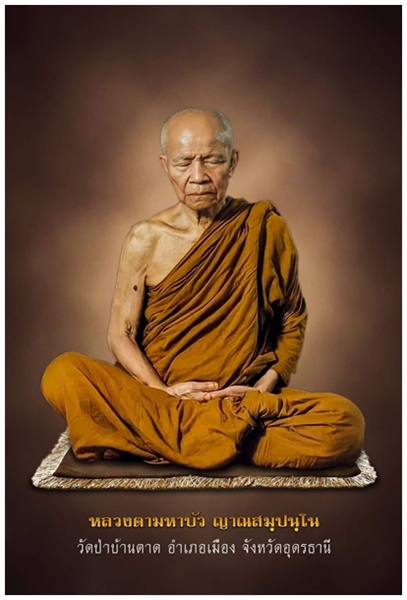
พระธรรมวิสุทธิมงคล (บัว ญาณสมฺปนฺโน)

| ชื่อ = บัว
| ชื่อภาพ = ไฟล์:หลวงตามหาบัว.jpg|260px
| ฉายา = ญาณสมฺปนฺโน
| ชื่อทั่วไป = หลวงตาบัว, หลวงตามหาบัว
| สมณศักดิ์ = พระธรรมวิสุทธิมงคล,วิ.
| วันเกิด = 12 สิงหาคม พ.ศ. 2456
| วันบวช = 12 พฤษภาคม พ.ศ. 2477
| วันตาย = 30 มกราคม พ.ศ. 2554
| อายุ =
| วัด = วัดป่าบ้านตาด
| จังหวัด = อุดรธานี
| สังกัด = ธรรมยุติกนิกาย
| วุฒิ = นักธรรมชั้นเอก, เปรียญธรรม 3 ประโยค
| ตำแหน่ง = อดีตเจ้าอาวาสวัดเกษรศีลคุณ (วัดป่าบ้านตาด)
พระธรรมวิสุทธิมงคล,วิ. นามเดิม บัว โลหิตดี ฉายา ญาณสมฺปนฺโน,ป.ธ.3 หรือที่นิยมเรียกกันว่า หลวงตามหาบัว หรือ หลวงตาบัว (12 สิงหาคม พ.ศ. 2456 - 30 มกราคม พ.ศ. 2554) เป็นพระภิกษุคณะธรรมยุติกนิกาย ชาวจังหวัดอุดรธานี เจ้าอาวาสองค์แรกของวัดป่าบ้านตาด (วัดเกษรศีลคุณ) เป็นวิปัสสนาจารย์สายพระป่าในประเทศไทย ศิษย์ของพระครูวินัยธรมั่น ภูริทตฺโต ซึ่งมีโอกาสอุปฐากรับใช้หลวงปู่มั่นในช่วงปัจฉิมวัยและเป็นผู้หนึ่งที่ได้บันทึกประวัติของหลวงปู่มั่นโดยละเอียดในเวลาต่อมา
หลวงตามหาบัวเป็นที่รู้จักในฐานะพระนักปฏิบัติวิปัสสนากรรมฐานผู้มีปฏิปทาที่มั่นคง แน่วแน่ เด็ดขาด และจริงจัง บรรดาศิษยานุศิษย์ของหลวงปู่มั่นต่างนับถือกันว่าท่านเป็นลูกศิษย์องค์หนึ่งที่มีปฏิปทาที่คล้ายคลึงกับหลวงปู่มั่น ภูริทัตโต การกล่าวขวัญถึงท่านในหมู่ผู้ศรัทธามีหลายเรื่องค่อนไปในเชิงอภินิหาร เช่น การล่วงรู้วาระจิตของบุคคลอื่น การที่เศษผม เศษเล็บ และชานหมากของท่านกลายเป็นพระธาตุไปตั้งแต่ครั้งท่านยังมีชีวิตอยู่เป็นต้น
หลังวิกฤตการณ์ทางเศรษฐกิจในประเทศไทยเมื่อ พ.ศ. 2540 หลวงตามหาบัวได้เป็นที่รู้จักอย่างกว้างขวางยิ่งขึ้นทั้งในและนอกประเทศ จากการที่ท่านได้ดำเนินการทอดผ้าป่าทองคำและเงินสกุลดอลลาร์สหรัฐ ภายใต้ชื่อ "โครงการผ้าป่าช่วยชาติ โดยหลวงตามหาบัว ญาณสัมปันโน" เพื่อใช้เป็นทุนสำรองของประเทศไทย ซึ่งโครงการดังกล่าวนี้ได้ดำเนินการมาโดยตลอดในช่วงปัจฉิมวัยของท่าน อย่างไรก็ตาม ในช่วงปัจฉิมวัยนี้เองได้มีเหตุการณ์ที่ทำให้ท่านตกเป็นประเด็นวิพากษ์วิจารณ์ว่าท่านเข้ามายุ่งเกี่ยวทางการเมืองจากนักวิชาการและนักสื่อสารมวลชนจำนวนหนึ่ง เช่น ประเด็นการคัดค้านการรวมบัญชีเงินทุนสำรองของประเทศโดยธนาคารแห่งประเทศไทย ประเด็นการคัดค้านการพิจารณาร่างพระราชบัญญัติสงฆ์ฉบับใหม่ และการเทศนาวิพากษ์วิจารณ์ทักษิณ ชินวัตร ครั้งดำรงตำแหน่งนายกรัฐมนตรีช่วง พ.ศ. 2548 เป็นต้น
== ประวัติ ==
=== ชาติกำเนิด ===
พระธรรมวิสุทธิมงคล หรือ หลวงตามหาบัว เดิมมีชื่อว่า "บัว โลหิตดี" เกิดวันที่ 12 สิงหาคม พ.ศ. 2456 ตรงกับวันอังคาร ขึ้น ๑๑ ค่ำ เดือนเก้า(๙) ปีฉลู ณ ตำบลบ้านตาด อำเภอเมืองอุดรธานี จังหวัดอุดรธานี บิดาของหลวงตามหาบัวชื่อ ทองดี โลหิตดี มารดาของหลวงตามหาบัวชื่อ แพงศรี โลหิตดี และมีพี่น้องทั้งหมด 16 คน ในวัยเด็กท่านเป็นคนที่เลื่อมใสในศาสนาพุทธ โดยได้ทำบุญตักบาตรกับผู้ใหญ่อยู่เสมอ กระทรวงศึกษาธิการ, หยดน้ำบนใบบัว : ลูกกตัญญู,
=== อุปสมบท ===
เมื่อท่านอายุครบอุปสมบทแล้ว บิดาและมารดาของท่านปรารถนาให้ท่านบวชด้วยหวังพึ่งใบบุญ แต่ท่านก็ไม่ตอบรับ ทำให้บิดาและมารดาของท่านถึงกับน้ำตาไหล ท่านจึงกลับพิจารณาออกบวชอีกครั้ง ที่สุดจึงตัดสินใจออกบวชโดยท่านกล่าวกับมารดาว่า "เรื่องการบวชจะบวชให้ แต่ว่าใครจะมาบังคับไม่ให้สึกไม่ได้นะ บวชแล้วจะสึกเมื่อไหร่ก็สึก ใครจะมาบังคับว่าต้องเท่านั้นปีเท่านี้เดือนไม่ได้นะ" ซึ่งมารดาก็ตกลงตามที่ท่านขอกระทรวงศึกษาธิการ, หยดน้ำบนใบบัว : เหตุแห่งการบวช
ท่านอุปสมบทเมื่อวันที่ 12 พฤษภาคม พ.ศ. 2477 ที่วัดโยธานิมิตร ตำบลหนองบัว อำเภอเมือง จังหวัดอุดรธานี โดยมีพระธรรมเจดีย์ (จูม พนฺธุโล) วัดโพธิสมภรณ์ จังหวัดอุดรธานี เป็นพระอุปัชฌาย์ โดยได้ฉายานามว่า "ญาณสมฺปนฺโน" แปลว่า "ถึงพร้อมแล้วด้วยญาณ" ‘หลวงตามหาบัว’ อริยะสงฆ์ผู้มอบธรรมและประโยชน์แก่แผ่นดิน , ASTVผู้จัดการรายวัน, 31 มกราคม พ.ศ. 2554 ท่านมีความเคารพเลื่อมในเรื่องการภาวนาและกรรมฐาน ท่านได้สอบถามวิธีการภาวนาจากพระอุปัชฌาย์ของท่านและได้รับการแนะนำให้ภาวนาว่า "พุทโธ" ท่านจึงปฏิบัติภาวนาและเดินจงกรมเป็นประจำ
=== เรียนปริยัติ ===
ระหว่างนั้นท่านเริ่มเรียนหนังสือทางธรรมและศึกษาเกี่ยวกับพุทธประวัติ รวมทั้งพุทธสาวก โดยหลังจากพุทธสาวกเหล่านั้นได้รับพระโอวาทจากพระพุทธเจ้าแล้วจะเดินทางไปบำเพ็ญในป่าอย่างจริงจังจนสำเร็จอรหันต์ ทำให้ท่านเกิดความเลื่อมใสและตั้งใจปฏิบัติเพื่ออรหัตผลให้ได้ จึงตั้งสัจอธิษฐานว่า เมื่อเรียนจบเปรียญธรรม 3 ประโยคแล้วจะออกปฏิบัติกรรมฐานโดยถ่ายเดียวกระทรวงศึกษาธิการ, หยดน้ำบนใบบัว : ศรัทธาในธรรม
อย่างไรก็ตาม ท่านยังสงสัยว่า ถ้าท่านดำเนินตามแนวทางปฏิบัติตามพระสาวกเหล่านั้น จะสามารถบรรลุถึงจุดที่ท่านเหล่านั้นบรรลุหรือไม่ และอริยบุคคล|มรรคผลนิพพานจะมีอยู่เหมือนครั้งพุทธกาลหรือไม่ ความสงสัยเหล่านี้ทำให้ท่านมุ่งหวังได้พบกับพระอาจารย์มั่น ภูริทตฺโต ซึ่งท่านเชื่อมั่นว่าท่านอาจารย์มั่นจะสามารถไขปัญหานี้ให้ท่านได้
ท่านเดินทางศึกษาพระปริยัติในหลายแห่ง อาทิ วัดสุทธจินดาวรวิหาร จังหวัดนครราชสีมา, วัดบรมนิวาสราชวรวิหาร กรุงเทพมหานคร โดยมีสมเด็จพระมหาวีรวงศ์ (พิมพ์ ธมฺมธโร) เป็นอาจารย์สอนปริยัติธรรม จากนั้น ท่านเดินทางไปเรียนพระปริยัติธรรมที่วัดเจดีย์หลวงวรวิหาร จังหวัดเชียงใหม่ เวลานั้นพระธรรมเจดีย์ (จูม พันธุโล) ซึ่งเป็นพระอุปัชฌาย์ของท่านได้อาราธนานิมนต์พระอาจารย์มั่น ภูริทตฺโต ขอให้ไปจำพรรษาที่จังหวัดอุดรธานี พระอาจารย์มั่นรับนิมนต์นี้และได้เดินทางมาพักที่วัดเจดีย์หลวงชั่วคราวจึงทำให้ท่านได้พบพระอาจารย์มั่น ภูริทตฺโต ครั้งแรก ท่านศึกษาทางปริยัติที่วัดแห่งนี้ จนสอบได้นักธรรมชั้นเอกและเปรียญธรรม 3 ประโยคใน พ.ศ. 2484 นับเป็นปีที่ท่านบวชได้ 7 พรรษา
=== ปฏิบัติกรรมฐาน ===
หลังสำเร็จการศึกษาทางปริยัติ ท่านเดินทางไปจังหวัดนครราชสีมาเพื่อปฏิบัติกรรมฐานได้ระยะหนึ่ง จึงเดินทางไปจังหวัดสกลนครโดยตั้งใจไปถวายตัวเป็นลูกศิษย์ของพระอาจารย์มั่น โดยพระอาจารย์มั่นรับท่านเป็นลูกศิษย์และได้พูดขึ้นว่ากระทรวงศึกษาธิการ, หยดน้ำบนใบบัว : แสวงหาครูบาอาจารย์
คำกล่าวนี้ทำให้ท่านเชื่อมั่นว่ามรรคผลนิพพานมีจริงและเชื่อมั่นพระอาจารย์มั่นที่ไขข้อข้องใจได้ตรงจุด ท่านรักษาระเบียบวินัยข้อวัตรปฏิบัติต่าง ๆ อย่างเคร่งครัด หลังจากศึกษาอยู่กับพระอาจารย์มั่นในพรรษาที่ 2 ท่านเริ่มหักโหมความเพียรในการปฏิบัติกรรมฐาน จนผิวหนังบริเวณก้นช้ำระบมและแตกในที่สุด พระอาจารย์มั่นเตือนว่า "กิเลสมันไม่ได้อยู่กับร่างกายนะ มันอยู่กับจิต" ซึ่งท่านก็น้อมรับคำเตือนของพระอาจารย์มั่นทันที
อย่างไรก็ตาม ด้วยจริตนิสัยของท่านเรื่องการภาวนานั้นถูกกับการอดอาหารเพราะทำให้ธาตุขันธ์เบาสบาย การตั้งสติทำสมาธิภาวนาก็ง่าย และช่วยให้การบำเพ็ญจิตภาวนาเจริญขึ้นได้เร็วกว่าขณะที่ออกฉันตามปกติ แม้มีผู้คัดค้านก็ไม่ทำให้ท่านเปลี่ยนใจได้ ด้วยท่านพิจารณาแล้วว่าพระพุทธเจ้าทรงอนุญาตให้พระภิกษุอดอาหารเพื่อบำเพ็ญจิตตภาวนาได้ แต่ไม่ใช่เพื่อการโอ้อวดหรืออดเพียงอย่างเดียวโดยไม่ฝึกฝนด้านจิตภาวนาเลยซึ่งไม่เกิดประโยชน์ ดังนั้น ท่านจึงใช้อุบายนี้เพื่อบำเพ็ญจิตตภาวนาเรื่อยมากระทรวงศึกษาธิการ, หยดน้ำบนใบบัว : อุตสาหะพากเพียรฝึกฝนจิต
ในพรรษาที่ 10 ท่านฝึกสมาธิจนมั่นคงหนักแน่นและสามารถอยู่ในสมาธิได้เท่าไหร่ก็ได้ ท่านมีความสุขอย่างยิ่งจากที่จิตใจไม่ฟุ้งซ่าน ท่านติดอยู่ในขั้นสมาธิอยู่ถึง 5 ปี โดยไม่ก้าวหน้าสู่ขั้นปัญญา จนกระทั่ง พระอาจารย์มั่นจึงให้อุบายเพื่อให้ท่านออกพิจารณาทางด้านปัญญาและเตือนท่านว่า "...สมาธิของพระพุทธเจ้า สมาธิต้องรู้สมาธิ ปัญญาต้องรู้ปัญญา อันนี้มันเอาสมาธิเป็นนิพพานเลย มันบ้าสมาธินี่ สมาธินอนตายอยู่นี่หรือเป็นสัมมาสมาธิ..." ท่านจึงออกจากสมาธิและพิจารณาทางด้านปัญญาต่อไปกระทรวงศึกษาธิการ, หยดน้ำบนใบบัว : สมาธิแน่นหนามั่นคง
ท่านได้บรรลุธรรมขั้นสูงสุดในวันที่ 15 พฤษภาคม พ.ศ. 2493 แรม 14 ค่ำ เดือน 6 เวลา 5 ทุ่มตรง บนหลังเขาซึ่งปัจจุบันเป็นที่ตั้งของวัดดอยธรรมเจดีย์ จังหวัดสกลนคร กระทรวงศึกษาธิการ, หยดน้ำบนใบบัว : คืนแห่งความสำเร็จ
=== ก่อตั้งวัดป่าบ้านตาด ===
ไฟล์:Luang Ta Maha Bua and Phra Maha Amborn in Ban Taad, Udon Thani, 1965.jpg|thumb|หลวงตามหาบัว ออกบิณฑบาตในตอนเช้า บริเวณวัดป่าบ้านตาด ในปี พ.ศ. 2508
ด้วยเหตุที่โยมมารดาของท่านล้มป่วยเป็นอัมพาต ท่านจึงพาโยมมารดากลับมารักษาตัวที่บ้านตาดอันเป็นบ้านเกิด หลังรักษาตัวหายขาดแล้ว ท่านพิจารณาเห็นว่าโยมมารดาของท่านก็อายุมากแล้ว จะพาไปอยู่ในถิ่นทุรกันดารเพื่อการปลีกวิเวกตามนิสัยของท่านจะทำให้โยมมารดาลำบาก ประจวบกับเวลานั้นชาวบ้านตาดมีความประสงค์ให้ท่านตั้งวัดขึ้นที่นั่นเช่นกัน โดยชาวบ้านร่วมกันถวายที่ดินให้เป็นที่ตั้งวัด ดังนั้น วัดป่าบ้านตาดจึงเริ่มก่อตั้งขึ้น ณ หมู่บ้านบ้านตาด ตำบลบ้านตาด อำเภอเมือง จังหวัดอุดรธานี ตั้งแต่ พ.ศ. 2498กระทรวงศึกษาธิการ, หยดน้ำบนใบบัว : เสาหลักกรรมฐาน ต่อมา กระทรวงศึกษาธิการได้ประกาศตั้งขึ้นเป็นวัดในพระพุทธศาสนา เมื่อวันที่ 17 กันยายน พ.ศ. 2513 โดยให้ชื่อว่า "วัดเกษรศีลคุณ"ราชกิจจานุเบกษา, ประกาศกระทรวงศึกษาธิการ เรื่อง ตั้งวัดในบวรพระพุทธศาสนา วัดเกษรศีลคุณ, เล่ม ๘๗, ตอน ๙๕ ง ฉบับพิเศษ, ๑๖ ตุลาคม พ.ศ. ๒๕๑๓, หน้า ๖๐
=== มรณภาพ ===
พระธรรมวิสุทธิมงคล อาพาธลำไส้อุดตัน และมีปอดติดเชื้อมานานกว่า 6 เดือน คณะแพทย์ถวายการรักษาอย่างต่อเนื่อง และมีการสร้างกุฏิปลอดเชื้อให้แก่พระเดชพระคุณ แต่อาการอาพาธไม่ดีขึ้น จนเมื่อวันที่ 30 มกราคม พ.ศ. 2554 เวลา 02.49 น. ตรวจพบสมองของพระเดชพระคุณหยุดทำงานใน ต่อมา ตรวจพบม่านตาขยายไม่มีปฏิกิริยาตอบสนองที่ฝ่ามือฝ่าเท้า ออกซิเจนในเลือดเป็น 0 จากนั้นเวลา 03.53 น. ความดันโลหิตมีค่าเป็น 0 หัวใจหยุดเต้นและหยุดการหายใจ จึงเป็นอันมรณภาพ สิริอายุได้ 97 ปี 5 เดือน 18 วัน 76 พรรษา
พระบาทสมเด็จพระมหาภูมิพลอดุลยเดชมหาราช บรมนาถบพิตรทรงพระกรุณาโปรดเกล้าโปรดกระหม่อมให้สมเด็จเจ้าฟ้าฯ กรมพระศรีสวางควัฒน วรขัตติยราชนารี เสด็จแทนพระองค์ไปทรงเป็นประธานพิธีถวายน้ำหลวงสรงศพพระธรรมวิสุทธิมงคล (บัว ญาณสมฺปนฺโน) และทรงวางพวงมาลาหลวง พวงมาลาของสมเด็จพระนางเจ้าสิริกิติ์ พระบรมราชินีนาถ พระบรมราชชนนีพันปีหลวง, พระบาทสมเด็จพระวชิรเกล้าเจ้าอยู่หัว (เมื่อครั้งดำรงพระราชอิสริยยศ สมเด็จพระบรมโอรสาธิราช เจ้าฟ้ามหาวชิราลงกรณ สยามมกุฎราชกุมาร), สมเด็จพระกนิษฐาธิราชเจ้า กรมสมเด็จพระเทพรัตนราชสุดาฯ สยามบรมราชกุมารี พวงมาลาส่วนพระองค์ และพวงมาลาของพระบรมวงศานุวงศ์ทุกพระองค์ ในการนี้ พระบาทสมเด็จพระมหาภูมิพลอดุลยเดชมหาราช บรมนาถบพิตรพระราชทานโกศโถและทรงรับพระพิธีธรรมไว้ในพระบรมราชานุเคราะห์ 7 วัน และสมเด็จพระสังฆราชเจ้า กรมหลวงวชิรญาณสังวร ประทานบำเพ็ญพระราชกุศล 1 วัน โดยโปรดให้พระเทพสารเวที (บุญยนต์ ปุญฺญาคโม)|พระธรรมมงคลวุฒาจารย์ (บุญยนต์ ปุญฺญาคโม) ผู้ปฏิบัติหน้าที่เลขานุการสมเด็จพระสังฆราช เป็นผู้แทนพระองค์เดินทางมาร่วมประกอบพิธีธรรม สมเด็จพระสังฆราชโปรดให้ส่งผู้แทนพระองค์ร่วมพิธีหลวงตามหาบัว , เดลินิวส์, 2 กุมภาพันธ์ พ.ศ. 2554 จากนั้นจึงเปิดให้พ่อค้า ประชาชน ส่วนราชการต่าง ๆ เป็นเจ้าภาพตลอดไป
ส่วนพินัยกรรมที่ท่านเขียนตั้งแต่วันที่ 7 พฤษภาคม พ.ศ. 2543 นั้น สรุปความได้ว่า ให้นำทองคำที่ได้รับบริจาคไปหลอม ส่วนเงินสดที่ได้รับบริจาคให้นำไปซื้อทองคำ แล้วนำมาหลอมรวมและมอบให้ธนาคารแห่งประเทศไทยเพื่อเป็นทุนสำรองเงินตราของฝ่ายบำบัดธนาคารแห่งประเทศไทย และไม่มีเจตนาให้ใช้ในงานอื่น โดยตั้งพระสุดใจ ทนฺตมโน รองเจ้าอาวาสวัดป่าบ้านตาด เป็นผู้จัดการมรดก รวมทั้งตั้งคณะกรรมการจัดงานศพและจัดการดูแลทรัพย์สินทั้งปวงอีก 9 คน เปิดพินัยกรรมหลวงตามหาบัว-แปรทรัพย์เป็นทองคำแท่งมอบให้ธปท. , ข่าวสดออนไลน์, 30 มกราคม พ.ศ. 2554 เปิดพินัยกรรมสุดท้าย"หลวงตามหาบัว" ให้นำทองคำ-เงิน หลอมรวมมอบ"แบงก์ชาติ", มติชนออนไลน์, 30 มกราคม พ.ศ. 2554
== การช่วยเหลือสังคม ==
=== ด้านสาธารณสุข ===
การสงเคราะห์ด้านสาธารณสุขนั้นเป็นสิ่งที่ท่านเอาใจใส่มาโดยตลอด โดยท่านสอนเสมอว่า "มนุษย์เราไม่ว่าจะยากดีมีจนล้วนเป็นเพื่อนร่วมทุกข์ เกิด แก่ เจ็บ ตายด้วยกัน ดังนั้นท่านจึงไม่ให้ประมาทกัน ควรช่วยเหลือเกื้อกูลกันเพราะหากมนุษย์ไม่ช่วยสงเคราะห์มนุษย์ด้วยกันแล้วใครจะช่วย เรื่องความเจ็บป่วยนั้น เจ็บไปแค่หนึ่งแต่ครอบครัวก็ป่วยด้วยความห่วงใยอีกเท่าไหร่ ดังนั้น จึงควรเห็นใจกัน"กระทรวงศึกษาธิการ, หยดน้ำบนใบบัว : โรงพยาบาล ท่านมักออกเยี่ยมโรงพยาบาลต่าง ๆ เป็นประจำ พร้อมนำข้าวสารอาหารแห้ง เครื่องใช้ต่าง ๆ ไปมอบให้เสมอ โดยเฉพาะโรงพยาบาลที่อยู่ในถิ่นทุรกันดารท่านจะให้ความช่วยเหลือทุกด้านทั้งอาหารการกินและเครื่องมือแพทย์ ส่วนโรงพยาบาลที่อยู่บริเวณอู่ข้าวอู่น้ำท่านจะช่วยเหลือทางด้านเครื่องมือแพทย์ไป ก่อนสงเคราะห์ด้านปัจจัย ท่านจะพิจารณาถึงความจำเป็นของเครื่องมือ รวมถึงกิริยามารยาทของหมอพยาบาลในการปฏิบัติต่อผู้ป่วยว่าเป็นอย่างไร จะสามารถนำเครื่องมือที่ท่านมอบให้ไปใช้เพื่อประโยชน์แก่ผู้ป่วยได้จริงหรือไม่ และเมื่อมีโอกาสอันควร ท่านจะแสดงธรรมเตือนหมอพยาบาลและเจ้าหน้าที่ของโรงพยาบาลอยู่เสมอ
ท่านให้การสงเคราะห์ทางด้านการแพทย์และสาธารณสุขในหลาย ๆ ด้าน ทั้งให้ปัจจัยซื้ออุปกรณ์การแพทย์ รถพยาบาล ที่ดิน สร้างและปรับปรุงตึกของโรงพยาบาล เป็นต้น รวมทั้งตั้งกองทุนและมูลนิธิหลายแห่งเพื่อช่วยเหลือคนพิการหรือผู้ป่วยไร้ยาก เช่น กองทุนช่วยเหลือผู้ป่วยที่ยากจนและไร้ที่พึ่ง มูลนิธิรวมเมตตามหาคุณ นอกจากนี้ ท่านยังให้ความอนุเคราะห์สถานพยาบาลต่าง ๆ กว่า 200 แห่งทั่วประเทศ รวมถึงประเทศเพื่อนบ้านอย่างประเทศพม่าและลาวด้วย การสงเคราะห์โลกของหลวงตาบัว
=== สงเคราะห์หน่วยงานราชการ ===
เนื่องจากท่านได้พิจารณาว่าหน่วยงานราชการต่าง ๆ มีหน้าที่โดยตรงในการช่วยเหลือ บำบัดทุกข์บำรุงสุขให้แก่ประชาชน ดังนั้น เมื่อหน่วยงานราชการต่าง ๆ เช่น สถานีตำรวจภูธร สถานีรถไฟจังหวัด ทัณฑสถานหญิง กรมราชทัณฑ์ มาขอความช่วยเหลือ ถ้าท่านพิจารณาเห็นสมควร ท่านก็จะช่วยเหลือเต็มที่ทั้งอาหารการกิน เครื่องมืออุปกรณ์ต่าง ๆ รวมถึง การก่อสร้าง เป็นต้น นอกจากนี้ เมื่อเจ้าหน้าที่จากหน่วยงานต่าง ๆ มากราบท่าน ท่านก็มักแสดงธรรมเพื่อให้ข้อคิดแก่เจ้าหน้าที่เหล่านั้น เช่น อย่ายึดติดลาภยศสรรเสริญ อย่ากินบ้านกินเมือง อย่าเห็นแก่ตัวให้เห็นประโยชน์ของชาติเป็นที่ตั้งกระทรวงศึกษาธิการ, หยดน้ำบนใบบัว : หน่วยงานราชการ
=== โครงการช่วยชาติ โดยหลวงตามหาบัว ญาณสัมปันโน ===
โครงการช่วยชาติ โดยหลวงตามหาบัว ญาณสัมปันโน หรือที่เรียกทั่วไปว่า โครงการผ้าป่าช่วยชาติ เกิดขึ้นเมื่อ พ.ศ. 2540 เนื่องจากท่านเดินทางไปแจกสิ่งของตามโรงพยาบาลในถิ่นทุรกันดารทำให้ทราบว่าโรงพยาบาลต่าง ๆ มีหนี้สินเป็นอันมากซึ่งเกิดจากอัตราแลกเปลี่ยนเงินตราต่างประเทศที่เปลี่ยนไป อันเป็นผลมาจากวิกฤติทางการเงินของประเทศ ท่านรู้สึกสลดใจเป็นอันมากจึงดำริที่จะช่วยชาติโดยน้อมนำให้ชาวไทยทั่วประเทศร่วมกันบริจาคทองคำ เงินดอลลาร์ เงินสกุลต่างประเทศ และเงินบาท เพื่อช่วยชาติบ้านเมืองที่กำลังประสบสภาวะเศรษฐกิจและสังคมตกต่ำให้ฟื้นฟูและผ่านพ้นไปด้วยดี โดยเงินทองที่ได้มาจากการบริจาคนี้จะยกให้กับธนาคารแห่งประเทศไทยเพื่อนำเข้าบัญชีฝ่ายออกบัตร (คลังหลวง) ทั้งหมด ชาวพุทธสลด'หลวงตาบัว'ละสังขารปิดตำนาน...'ผ้าป่าช่วยชาติ', เดลินิวส์, 2 กุมภาพันธ์ พ.ศ. 2554

โครงการช่วยชาติได้รับเงินบริจาคเป็นปฐมฤกษ์เมื่อวันที่ 30 มกราคม พ.ศ. 2541 เป็นเงิน 2,500 ดอลลาร์สหรัฐ และเริ่มดำเนินโครงการอย่างเป็นทางการเมื่อวันที่ 12 เมษายน พ.ศ. 2541 โดยสมเด็จพระเจ้าลูกเธอ เจ้าฟ้าจุฬาภรณวลัยลักษณ์ อัครราชกุมารีทรงเป็นประธานเปิดโครงการหลวงตามหาบัวกับผ้าป่าช่วยชาติ.html หลวงตามหาบัว กับผ้าป่าช่วยชาติ , คมชัดลึก, 1 กุมภาพันธ์ พ.ศ. 2554 ตั้งแต่เริ่มโครงการจนถึงวันที่ 9 มกราคม พ.ศ. 2553 ได้มอบเงินเข้าคลังหลวงรวมทั้งสิ้น 15 ครั้ง รวมเป็นทองคำแท่ง 967 แท่ง 12,079.8 กิโลกรัม หรือ 388,000 ออนซ์ ส่วนเงินตราต่างประเทศประมาณ 10 ล้านดอลลาร์สหรัฐ รวมเป็นเงินประมาณ 15,000 ล้านบาท ธปท. ยันเก็บเงิน-ทองหลวงตามหาบัวในบัญชีพิเศษ, ไทยรัฐออนไลน์, 3 กุมภาพันธ์ พ.ศ. 2554
หลังหลวงตามหาบัวมรณภาพโครงการช่วยชาติยังดำเนินต่อและมอบเงินเข้าคลังหลวงครั้งที่ 16 ซึ่งเป็นครั้งสุดท้าย เป็นทองคำแท่ง 73.64 แท่ง น้ำหนัก 920.5 กิโลกรัม ดังนั้น จึงมีทองคำแท่งบริจาคเข้าคลังหลวงรวม 1,040 แท่ง น้ำหนัก 13,000.05 กิโลกรัม เป็นเงิน 19,188,413,280 บาท และเมื่อรวมกับเงินดอลลาร์สหรัฐที่นำเข้าคลังหลวงแล้ว 10,214,600 ดอลลาร์สหรัฐ หรือ 306,965,073.36 บาท จะมีมูลค่า 19,495,378,353 บาท โครงการช่วยชาติต่าง ๆ ที่ผ่านมา, เว็บไซต์หลวงตาดอตคอม, เข้าถึงวันที่ 27 สิงหาคม พ.ศ. 2554มอบทองคำแท่ง1.3หมื่นกก.เข้าคลังครั้งสุดท้าย.html มอบทองคำแท่ง1.3 หมื่นกก.เข้าคลังครั้งสุดท้าย , คมชัดลึก, เข้าถึงวันที่ 27 สิงหาคม พ.ศ. 2554
== สมณศักดิ์ ==
* พ.ศ. 2484 สอบไล่ได้เปรียญธรรม 3 ประโยค มีสมณศักดิ์ทางวิชาการเปรียญธรรม ที่ พระมหาบัว ญาณสมฺปนฺโน
* 13 ธันวาคม พ.ศ. 2511 เป็นพระครูสัญญาบัตร​ เจ้าอาวาสวัดราษฎร์​ ชั้น​โท​ ฝ่ายวิปัสสนาธุระ​ ในราชทินนามที่ พระครูญาณวิสุทธาจารย์,วิ.ราชกิจจานุเบกษา, แจ้งความสำนักนายกรัฐมนตรี เรื่อง พระราชทานสัญญาบัตรตั้งสมณศักดิ์, เล่ม ๘๕, ตอน ๑๒๒ ง ฉบับพิเศษ, ๓๑ ธันวาคม พ.ศ. ๒๕๑๑, หน้า ๙
* 5 ธันวาคม พ.ศ. 2536 เป็นพระราชาคณะชั้นราช​ ฝ่ายวิปัสสนาธุระ ในราชทินนามที่ พระราชญาณวิสุทธิโสภณ,วิ. สมถวิปัสสนาวิมลอนุสิฐ ยติคณิสสร บวรสังฆาราม อรัณยวาสีราชกิจจานุเบกษา, ประกาศสำนักนายกรัฐมนตรี เรื่อง พระราชทานสัญญาบัตรตั้งสมณศักดิ์, เล่ม ๑๑๐, ตอน ๒๐๒ ง ฉบับพิเศษ, ๖ ธันวาคม พ.ศ. ๒๕๓๖, หน้า ๔
* 5 ธันวาคม พ.ศ. 2542 เป็นพระราชาคณะชั้นธรรม​ ฝ่ายวิปัสสนาธุระ​ ในราชทินนามที่​ พระธรรมวิสุทธิมงคล,วิ. สมถวิปัสสนาโกศลธรรมธารี อรรถภาณีสรรพกิจ โสภิตเสฏฐคุณาภรณ์ ยติคณิสสร บวรสังฆาราม อรัญญวาสี"ราชกิจจานุเบกษา, ประกาศสำนักนายกรัฐมนตรี เรื่อง พระราชทานสัญญาบัตรตั้งสมณศักดิ์, เล่ม ๑๑๖, ตอน ๒๓ ข, ๒๗ ธันวาคม พ.ศ. ๒๕๔๒, หน้า ๒
== ปริญญากิตติมศักดิ์ ==
* ศิลปศาสตรดุษฎีบัณฑิตกิตติมศักดิ์ สาขาวิชาปรัชญา จากมหาวิทยาลัยขอนแก่น รายพระนามและรายนามผู้ได้รับปริญญาดุษฎีบัณฑิตกิตติมศักดิ์ จากมหาวิทยาลัยขอนแก่น ปี 2511 - ปัจจุบัน , มหาวิทยาลัยขอนแก่น. เข้าถึงวันที่ 27 เมษายน พ.ศ. 2556
* ปรัชญาดุษฎีบัณฑิตกิตติมศักดิ์ จากมหาวิทยาลัยรามคำแหง
ไฟล์:Jedee10.jpg|right|thumb|400px|รูปหล่อหลวงตาและพ่อแม่ครูอาจารย์ภายในพิพิธภัณฑ์อัฐบริขาร หลวงตาพระมหาบัว ญาณสัมปันโน ณ.วัดป่าบ้านตาด
== ผลงานหนังสือ ==
ท่านมีผลงานการประพันธ์ที่รวบรวมเป็นหนังสือหลายเล่ม โดยเป็นหนังสือที่เกี่ยวข้องกับอัตชีวประวัติของพระอาจารย์มั่น ภูริทัตตเถระ เช่น "ประวัติท่านพระอาจารย์มั่น ภูริทัตตเถระ", "ปฏิปทาของพระธุดงคกรรมฐาน สายท่านพระอาจารย์มั่น ภูริทัตตเถระ" หนังสือเกี่ยวกับธรรมะขั้นพื้นฐานสำหรับผู้เริ่มต้นปฏิบัติ อาทิ "ศาสนธรรมปลุกคนให้ตื่น", "แว่นส่องธรรม", "ธัมมะในลิขิต" หนังสือเกี่ยวกับธรรมะขั้นสูงสำหรับผู้ฝึกจิตตภาวนาเพื่อมรรคผลนิพพานโดยเฉพาะ อาทิ "ก้าวเดินตามหลักศาสนธรรม", "รากแก้วของศาสนา", "แสวงโลก แสวงธรรม" นอกจากนี้ ยังมีหนังสือทั่วไปอีก เช่น "รักชาติไทย ส่งเสริมสินค้าไทย", "พระพุทธศาสนารักษาชาติไทย" และ"พระมหากษัตริย์คือหัวใจของชาติไทย" เป็นต้น ประเภทของหนังสือธรรมะ, หลวงตาดอตคอม, เข้าถึงวันที่ 27 เมษายน พ.ศ. 2556
นอกจากนี้ ยังมีหน่วยงานต่าง ๆ ที่แต่งหนังสือชีวประวัติของท่าน อาทิ "หยดน้ำบนใบบัว" จัดทำขึ้นโดยกระทรวงศึกษาธิการ ซึ่งเรียบเรียงจากเทศนาธรรมของพระธรรมวิสุทธิมงคล (บัว ญาณสมฺปนฺโน)ในวาระต่าง ๆ เพื่อใช้ในการเรียนการสอนแก่สถานศึกษาทุกระดับชั้น หยดน้ำบนใบบัว, หลวงตาดอตคอม, เข้าถึงวันที่ 27 เมษายน พ.ศ. 2556, "ญาณสัมปันนธัมมานุสรณ์" จัดทำขึ้นโดยวัดป่าบ้านตาด ซึ่งเป็นหนังสืออนุสรณ์เนื่องในงานพระราชทานเพลิงถวายแด่พระสรีระสังขารพระธรรมวิสุทธิมงคล (หลวงตาพระมหาบัว ญาณสัมปันโน) ญาณสัมปันนธัมมานุสรณ์, หลวงตาดอตคอม, เข้าถึงวันที่ 27 เมษายน พ.ศ. 2556
มีบันทึกจดหมายเป็นลายมือหลวงตามหาบัว ลงวันที่ 26 กุมภาพันธ์ 2519 ถึงลูกศิษย์ที่ป่วยหนักใกล้วาระสุดท้ายแห่งชีวิต ชื่อ คุณเพาพงา วรรธนะกุล ข้อความบางส่วนดังนี้
" "พญามัจจุราชเตือน และบุกธาตุขันธ์ของสัตว์โลกตามหลักความจริงของเขา เราต้องต้อนรับการเตือน และการบุกของเขาด้วยสติ ปัญญา ศรัทธา ความเพียรไม่ถอยหลัง และขนสมบัติ คือ มรรค ผล นิพพาน ออกมาอวดเขาซึ่งๆ หน้า ด้วยความกล้าตาย โดยทางความเพียร เขากับเราที่ถือว่าเป็นอริศัตรูกันมานาน จะเป็นมิตรกันโดยความจริงด้วยกัน ไม่มีใครได้ใครเสียเปรียบกันอีกต่อไปตลอดอนันตกาล" " จดหมายลายมือหลวงตา ถึง คุณเพาพงา วรรธนะกุล, เวป buaready.com, เข้าถึงวันที่ 13 มิถุนายน พ.ศ. 2560
ซึ่งในระหว่างที่เธอ (คุณ เพาพงา วรรธนะกุล) ไปอยู่วัดเพื่อปฏิบัติธรรมในวาระสุดท้ายของชีวิต หลวงตามหาบัวท่านได้เมตตาเทศน์สอนในแง่ของข้อปฏิบัติ ซึ่งต่อมา หลวงปู่ปัญญา ปัญญาวัฑโฒ (พระอาจารย์ปีเตอร์ จอห์น มอร์แกน Peter J. Morgan) ผู้ทำหน้าที่อัดเทปเทศน์หลวงตา ได้รวบรวมไฟล์เสียง เป็นธรรมเทศนาชื่อว่า "ธรรมะชุดเตรียมพร้อม" ซึ่งต่อมามีการถอดความเป็นหนังสือด้วย.
== ความขัดแย้งทางการเมือง ==
ในวันที่ 27 กันยายน พ.ศ. 2548 หนังสือพิมพ์ "ผู้จัดการรายวัน" ได้ตีพิมพ์การเทศนาของพระธรรมวิสุทธิมงคล ซึ่งมีเนื้อหาวิพากษ์วิจารณ์พันตำรวจโททักษิณ อย่างหนัก และมีเนื้อหาส่วนหนึ่งได้กล่าวถึงพันตำรวจโททักษิณว่ามีการใช้อำนาจ ""...มุ่งหน้าต่อประธานาธิบดีชัดเจนแล้วเดี๋ยวนี้ พระมหากษัตริย์เหยียบลง ศาสนาเหยียบลง ชาติเหยียบลง..."" ทำให้เกิดหัวข้อโต้เถียงกันเป็นวงกว้าง ต่อมา พันตำรวจโททักษิณได้ฟ้องร้องหนังสือพิมพ์ "ผู้จัดการ" เป็นเงินกว่า 500 ล้านบาท แต่ไม่ได้ฟ้องร้องพระธรรมวิสุทธิมงคล
และเมื่อวันที่ 14 มีนาคม พ.ศ. 2549 พระธรรมวิสุทธิมงคลได้แนะนำให้พันตำรวจโททักษิณ ลาออกจากตำแหน่งนายกรัฐมนตรีอีกครั้งหนึ่ง และในการเทศนา ท่านได้อธิบายถึงรัฐบาลว่า "เลวทราม ฉ้อราษฎร์บังหลวง กระหายอำนาจและโลภ"The Nation. Luangta Maha Bua asks Thaksin to resign.
== พระลูกศิษย์ ==
* พระอาจารย์สิงห์ทอง ธมฺมวโร วัดป่าแก้วชุมพล อ.สว่างแดนดิน จ.สกลนคร (วัดป่าหนองผือ จ.สกลนคร /วัดป่าห้วยทราย จ.มุกดาหาร)
*พระอาจารย์หล้า เขมปตฺโต วัดบรรพตคีรี (ภูจ้อก้อ) จ.มุกดาหาร (วัดป่าหนองผือ จ.สกลนคร /วัดป่าห้วยทราย จ.มุกดาหาร)
*พระเทพวิสุทธิมงคล พระอาจารย์ศรี มหาวีโร วัดประชาคมวนาราม อ.ศรีสมเด็จ จ.ร้อยเอ็ด (วัดป่าหนองผือ จ.สกลนคร /วัดป่าห้วยทราย จ.มุกดาหาร)
*หลวงปู่บุญมี ปริปุณโณ วัดป่าศิลาพร ต.สิงห์ อ.เมืองยโสธร จ.ยโสธร
* หลวงปู่ลี กุสลธโร วัดเกษรศิลคุณธรรมเจดีย์ (วัดภูผาแดง) ต.หนองอ้อ อ.หนองวัวซอ จ.อุดรธานี
*พระครูสุวิมลบุญญากร หลวงปู่บิญพิน กตปุญฺโญ วัดผาเทพนิมิตร อ.น้ำอูน จ.สกลนคร
* หลวงปู่คำตัน ฐิตธัมโม วัดป่าดานศรีสำราญ อ.พรเจริญ จ.บึงกาฬ
* หลวงปู่เพียร วิริโย วัดป่าหนองกอง อ.บ้านผือ จ.อุดรธานี
*หลวงปู่บุญเพ็ง เขมาภิรโต วัดถ้ำกลองเพล อ.เมือง จ.หนองบัวลำภู (วัดป่าหนองผือ จ.สกลนคร /วัดป่าห้วยทราย จ.มุกดาหาร)
* พระอาจารย์สิงห์ทอง ธมฺมวโร วัดป่าแก้วชุมพล ต.บ้านชุม อ.สว่างแดนดิน จ.สกลนคร
*พระอาจารย์สุพัฒน์ สุขกาโม วัดป่าประสิทธิธรรม อ.สว่างแดนดิน จ.สกลนคร
* หลวงปู่ผาง ปริปุณฺโณ วัดประสิทธิธรรม บ้านดงเย็น ต.ดงเย็น อ.บ้านดุง จ.อุดรธานี
* หลวงปู่ปัญญา ปัญญาวัฑโฒ วัดป่าบ้านตาด ตำบลบ้านตาด อำเภอเมือง จังหวัดอุดรธานี
*พระพุทธิสารเถร พระอาจารย์บุญกู้ อนุวฑฺฒโน วัดอโศการาม อ.เมือง จ.สมุทรปราการ
*พระครูภาวนาปัญญาโสภณ พระอาจาย์คำผิว สุภโณ วัดป่าศรีวิไลย์ อ.หนองหาน จ.อุดรธานี
* พระครูสันติวีรญาณ (ฟัก สนฺติธมฺโม) วัดพิชัยพัฒนาราม (เขาน้อยสามผาน) ต.สองพี่น้อง อ.ท่าใหม่ จ.จันทบุรี
*หลวงปู่อุ่นหล้า ฐิตธัมโม วัดป่าแก้วชุมพล บ้านชุมพล ต.ค้อใต้ อ.สว่างแดนดิน จ.สกลนคร
*พระอาจารย์จันทร์เรียน คุณวโร วัดถ้ำสหายจันทรนิมิตร อ.หนองแสง จ.อุดรธานี
* พระอาจารย์อินทร์ถวาย สนฺตุสฺสโก วัดป่านาคำน้อย อำเภอนายูง จังหวัดอุดรธานี
*พระครูวิมลภาวนาคุณ พระอาจารย์คูณ สุเมโธ วัดป่าภูทอง อ.บ้านผือ จ.อุดรธานี
*พระโพธิญาณมุนี พระอาจารย์เมือง พลวฑฺโฒ วัดป่ามัชฌิมวาส อ.เมือง จ.กาฬสินธุ์
*พระอาจารย์สม ขนฺติโก วัดป่าโพธิ์ชัยญาณสัมปันโน อ.โนนสะอาด จ.อุดรธานี
*พระอาจารย์เชอร์รี่ อภิเจโต วัดป่าบ้านตาด อ.เมือง จ.อุดรธานี
* พระอาจารย์สุดใจ ทนฺตมโน วัดป่าบ้านตาด ตำบลบ้านตาด อำเภอเมือง จังหวัดอุดรธานี
*พระอาจารย์มานะ เทวธมฺโม วัดถ้ำวิมานเจีย อ.ท่าคันโท จ.กาฬสินธุ์ (วัดป่าหลวงตามหาบัว เมืองดาร์วิน ออสเตเรีย)
* พระจุลนายก (สุชาติ อภิชาโต) วัดญาณสังวราราม วรมหาวิหาร อำเภอบางละมุง จังหวัดชลบุรี
* พระวิสุทธิสารเถร (ภูสิต ขันติธร) วัดป่าหลวงตาบัว ญาณสัมปันโน หมู่ 5 บ้านพุไม้แดง ต.สิงห์ อ.ไทรโยค จ.กาญจนบุรี
* พระอาจารย์วันชัย วิจิตโต วัดป่าภูสังโฆ อ.หนองวัวซอ จ.อุดรธานี
* พระอาจารย์สุธรรม สุธัมโม วัดป่าหนองไผ่ อ.เมือง จ.สกลนคร
*พระครูปัญญาวราจารย์ พระอาจารย์บุญทัน ฐิตสีโล วัดป่าเขาใหญ่เจริญธรรม อ.บึงสามพัน จ.เพชรบูรณ์
*พระครูวิศาลศาสนกิจ พระอาจารย์สนิท จิรสินิทโธ วัดป่าคีรีเขต อ.แก่งหางแมว จ.จันทบุรี
* พระอาจารย์จิรวัฒน์ อัตตรักโข วัดป่าไชยชุมพล อ.เขาค้อ จ.เพชรบูรณ์
*พระอาจารย์สงบ สุปภาโส วัดป่ารังสีปาลิวัน อ.คำม่วง จ.กาฬสินธุ์
*พระอาจารย์สงบ มนสฺสนฺโต วัดป่าสันติพุทธาราม (เขาแดงใหญ่) อ.โพธาราม จ.ราชบุรี
*พระอาจารย์สงบ กุสฺสลจิตฺโต วัดป่าสุขใจ จ.สมุทรปราการ
*พระอาจารย์สุนทร ฐิติโก วัดป่าหลวงตามหาบัวธรรมเจดีย์ (วัดป่าภูหินร้อยก้อน) อ.หนองแสง จ.อุดรธานี
*พระอาจารย์มนต์จิตเกษม (เฉลิม) ธมฺมธโร วัดป่าภูแปกญาณสัมปันโน อ.วังสระพุง จ.เลย
*พระอาจารย์ชิต ฐิตจิตฺโต วัดป่าดงคล้อญาณสัมปันโน อ.น้ำหนาว จ.เพชรบูรณ์
*พระอาจารย์โสภา สมโณ วัดแสงธรรมวังเขาเขียว อ.วังน้ำเขียว จ.นครราชสีมา
*พระอาจารย์สมภพ อภิวัณโณ(ปิ๋ว) สำนักสงฆ์ทรัพย์สวนพลู อ.แก่งคอย จ.สระบุรี
== อ้างอิง ==
== แหล่งข้อมูลอื่น ==
* เว็บไซต์หลวงตาดอตคอม รวมชีวประวัติ ผลงาน และพระธรรมเทศนาของหลวงตามหาบัว ญาณสมฺปนฺโน
* เว็บไซด์สันติธรรมดอตคอม พระธาตุหลวงตามหาบัว ญาณสัมปันโน
* เว็บไซต์ buaready.com รวม "ธรรมะชุดเตรียมพร้อม" ที่หลวงตามหาบัวเทศน์ ในราวปี 2518-2519
หมวดหมู่:พระราชาคณะชั้นธรรม|วิสุทธิมงคล
หมวดหมู่:ภิกษุในสังกัดคณะสงฆ์ธรรมยุติกนิกาย
หมวดหมู่:เจ้าอาวาส
หมวดหมู่:เปรียญธรรม 3 ประโยค
หมวดหมู่:สายพระป่าในประเทศไทย
หมวดหมู่:ผู้ได้รับปริญญากิตติมศักดิ์จากมหาวิทยาลัยขอนแก่น
หมวดหมู่:ผู้ได้รับปริญญากิตติมศักดิ์จากมหาวิทยาลัยรามคำแหง
หมวดหมู่:บุคคลจากอำเภอเมืองอุดรธานี
หมวดหมู่:เสียชีวิตจากโรคปอดบวม|ธรรมวิสุทธิมงคล
หมวดหมู่:ภิกษุจากจังหวัดอุดรธานี